Snuff 102

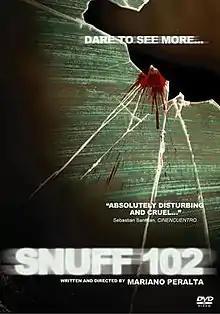
DVD released by TProd Films

Snuff 102 is a 2007 exploitation horror film written and directed by Mariano Peralta.